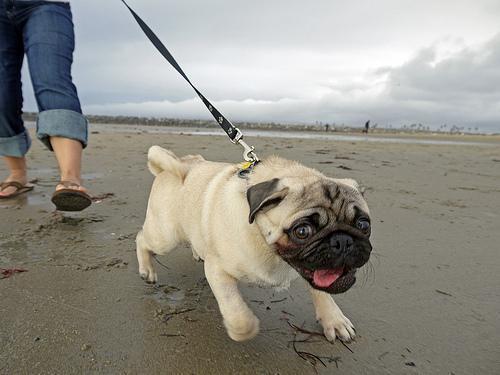
pug